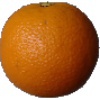
Label: Orange 1